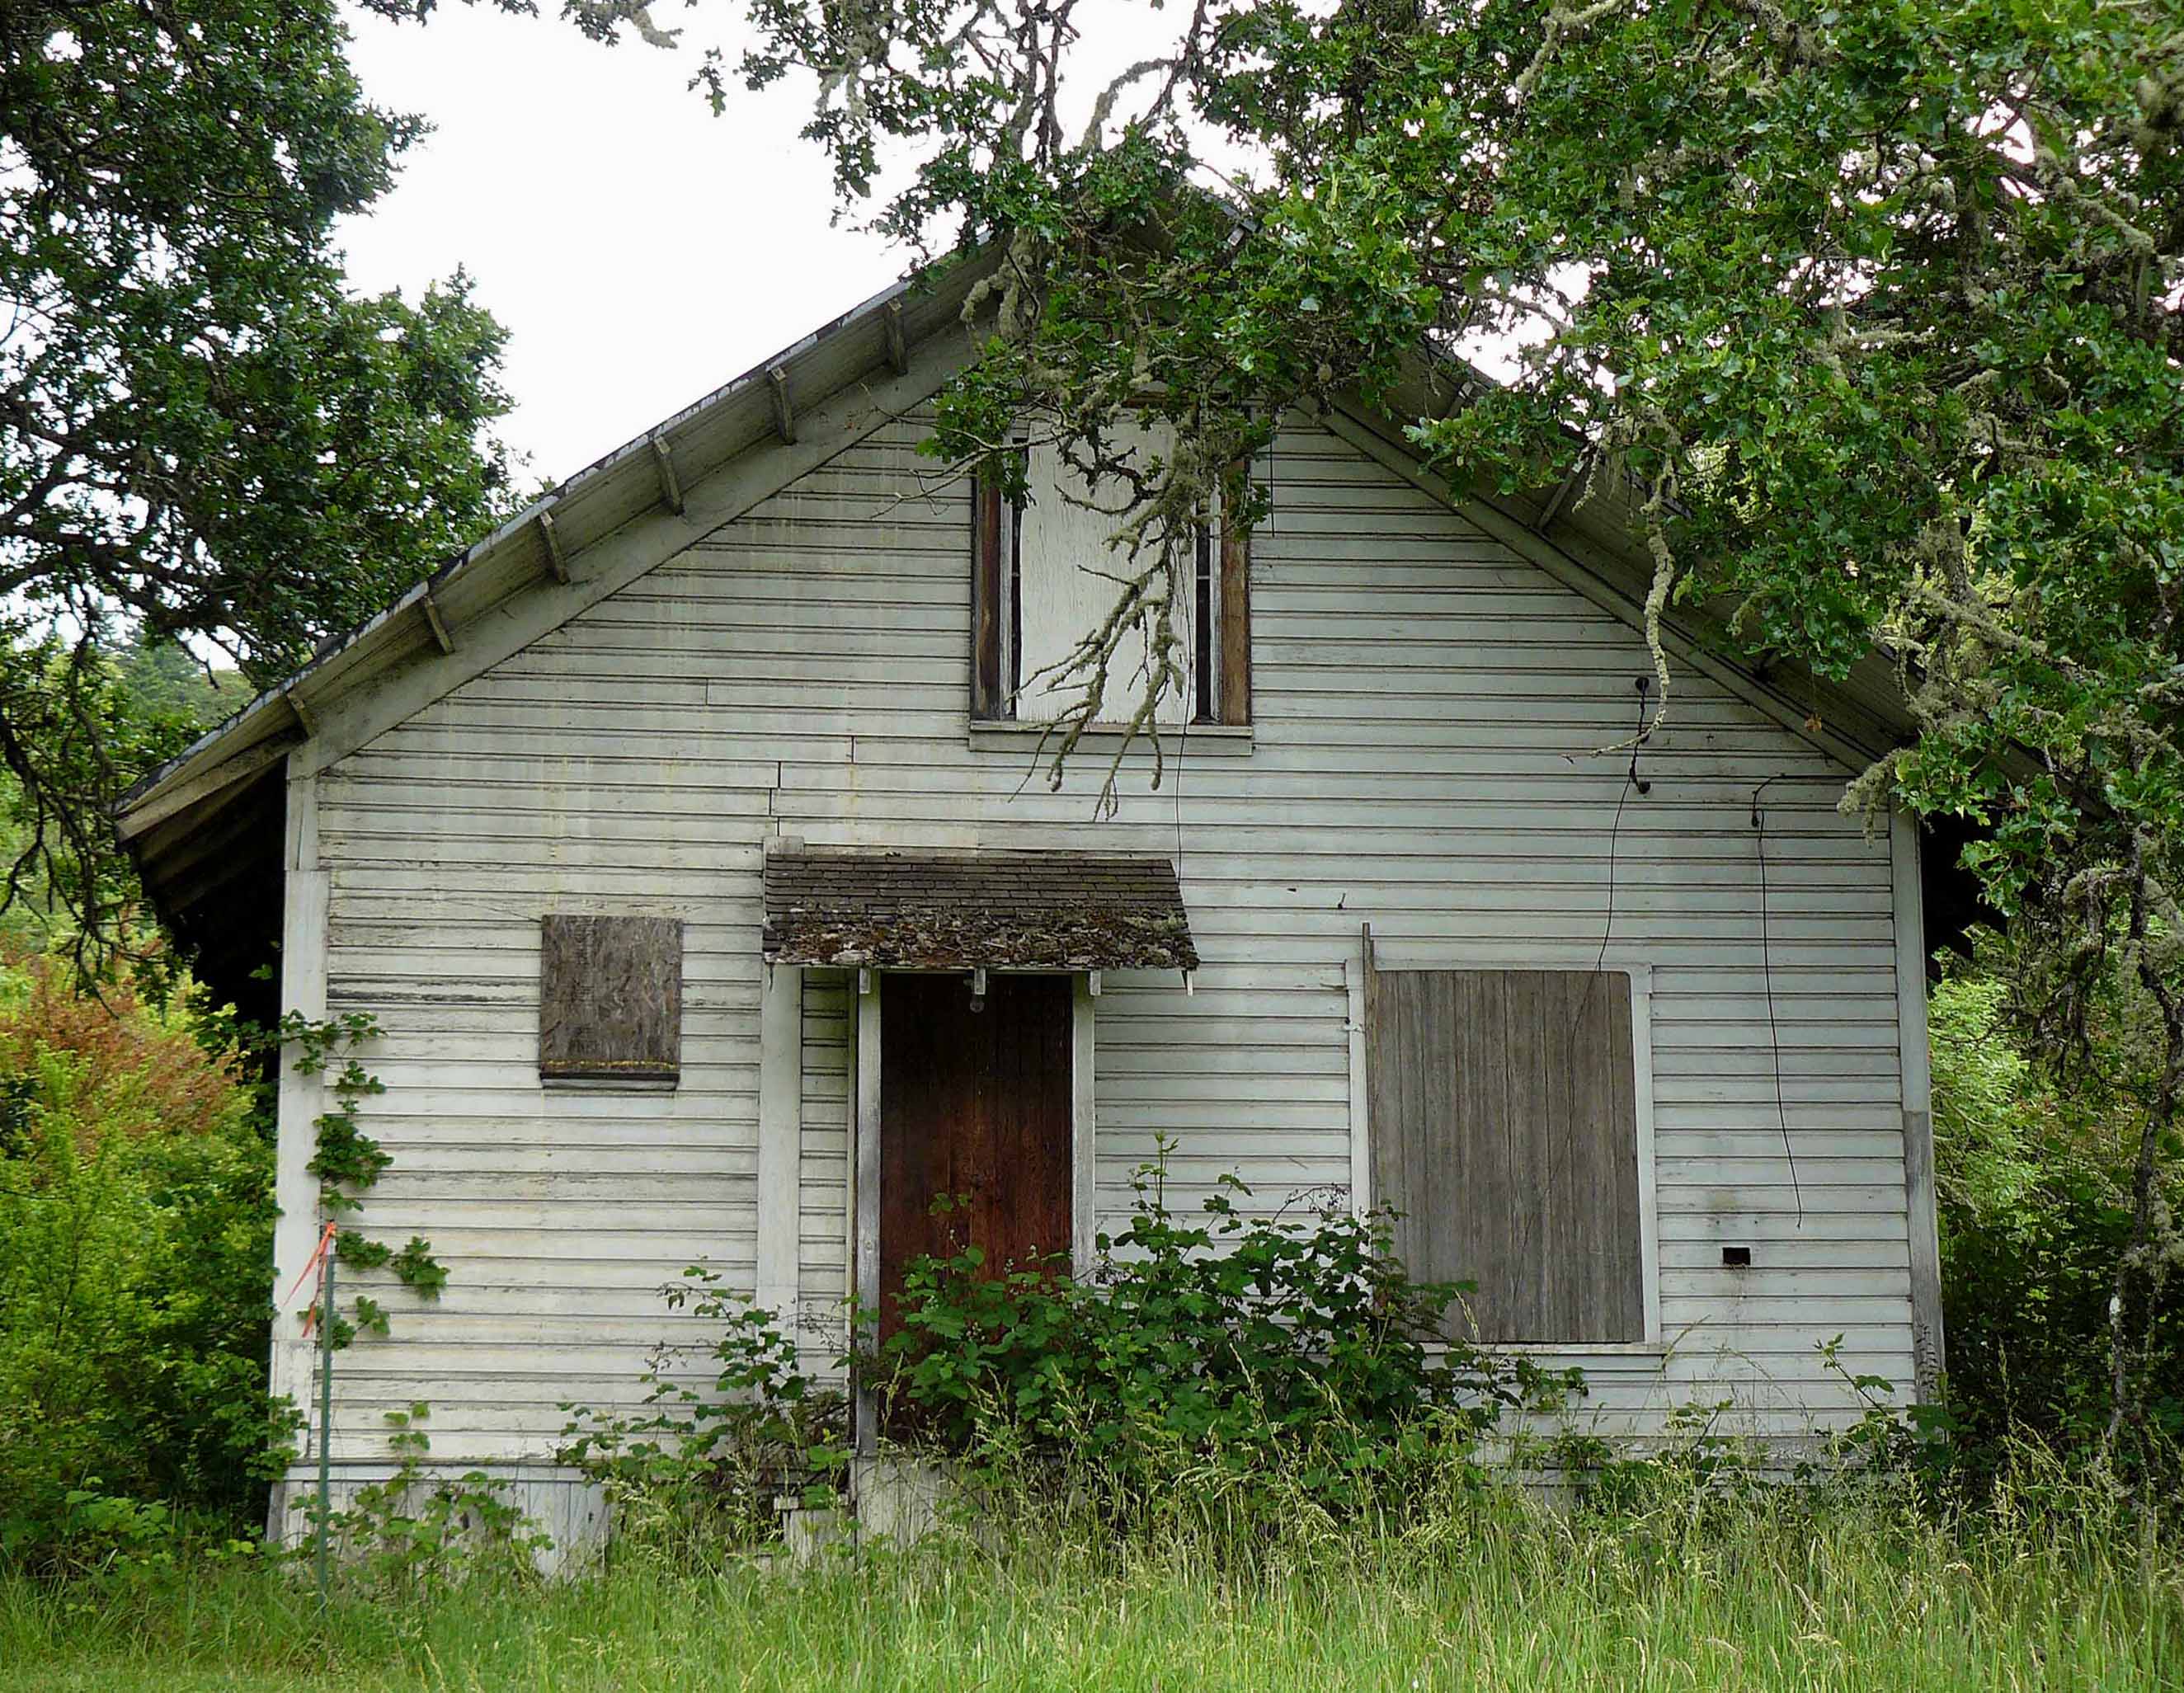
wood, farm, house, building, barn, home, shed, hut, shack, cottage, facade, property, chapel, farmhouse, estate, log cabin, oregon, siding, real estate, rural area, desertedhouseroseburg, residential area